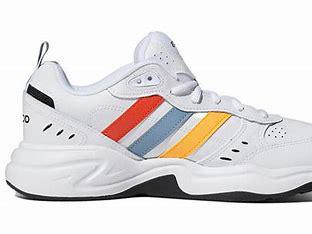
Brand: adidas
Model: neo Adidas NEO Strutter